South Asia

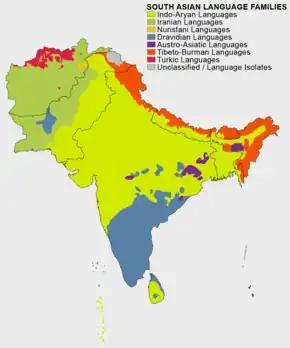
Ethno-linguistic distribution map of South Asia

Maritime trading between South Asia and European merchants began at the turn of the 16th century after the Portuguese discovery of the sea route to India. British, French, and Portuguese colonial interests struck treaties with these rulers and established their trading ports. In northwestern South Asia, a large region was consolidated into the Sikh Empire by Ranjit Singh. After the defeat of the Nawab of Bengal and Tipu Sultan and his French allies, British traders went on to dominate much of South Asia through divide-and-rule tactics by the early 19th century. The region experienced significant de-industrialisation in its first few decades of British rule. Control over the subcontinent was then transferred to the British government after the Indian Rebellion of 1857, with the British cracking down to some extent afterwards.